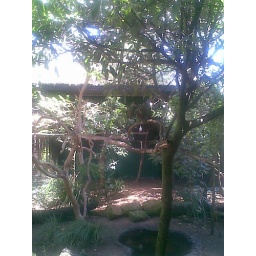
this enclosure has birds and flying foxes in it